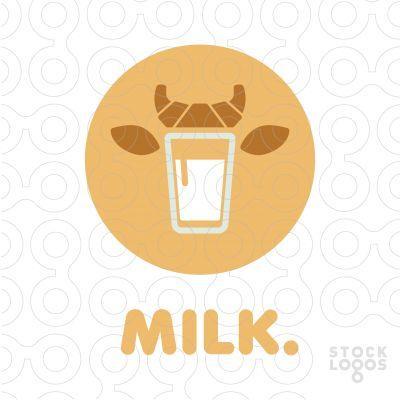
this kind of font is appealing to me for this project , and i still have to figure out why .